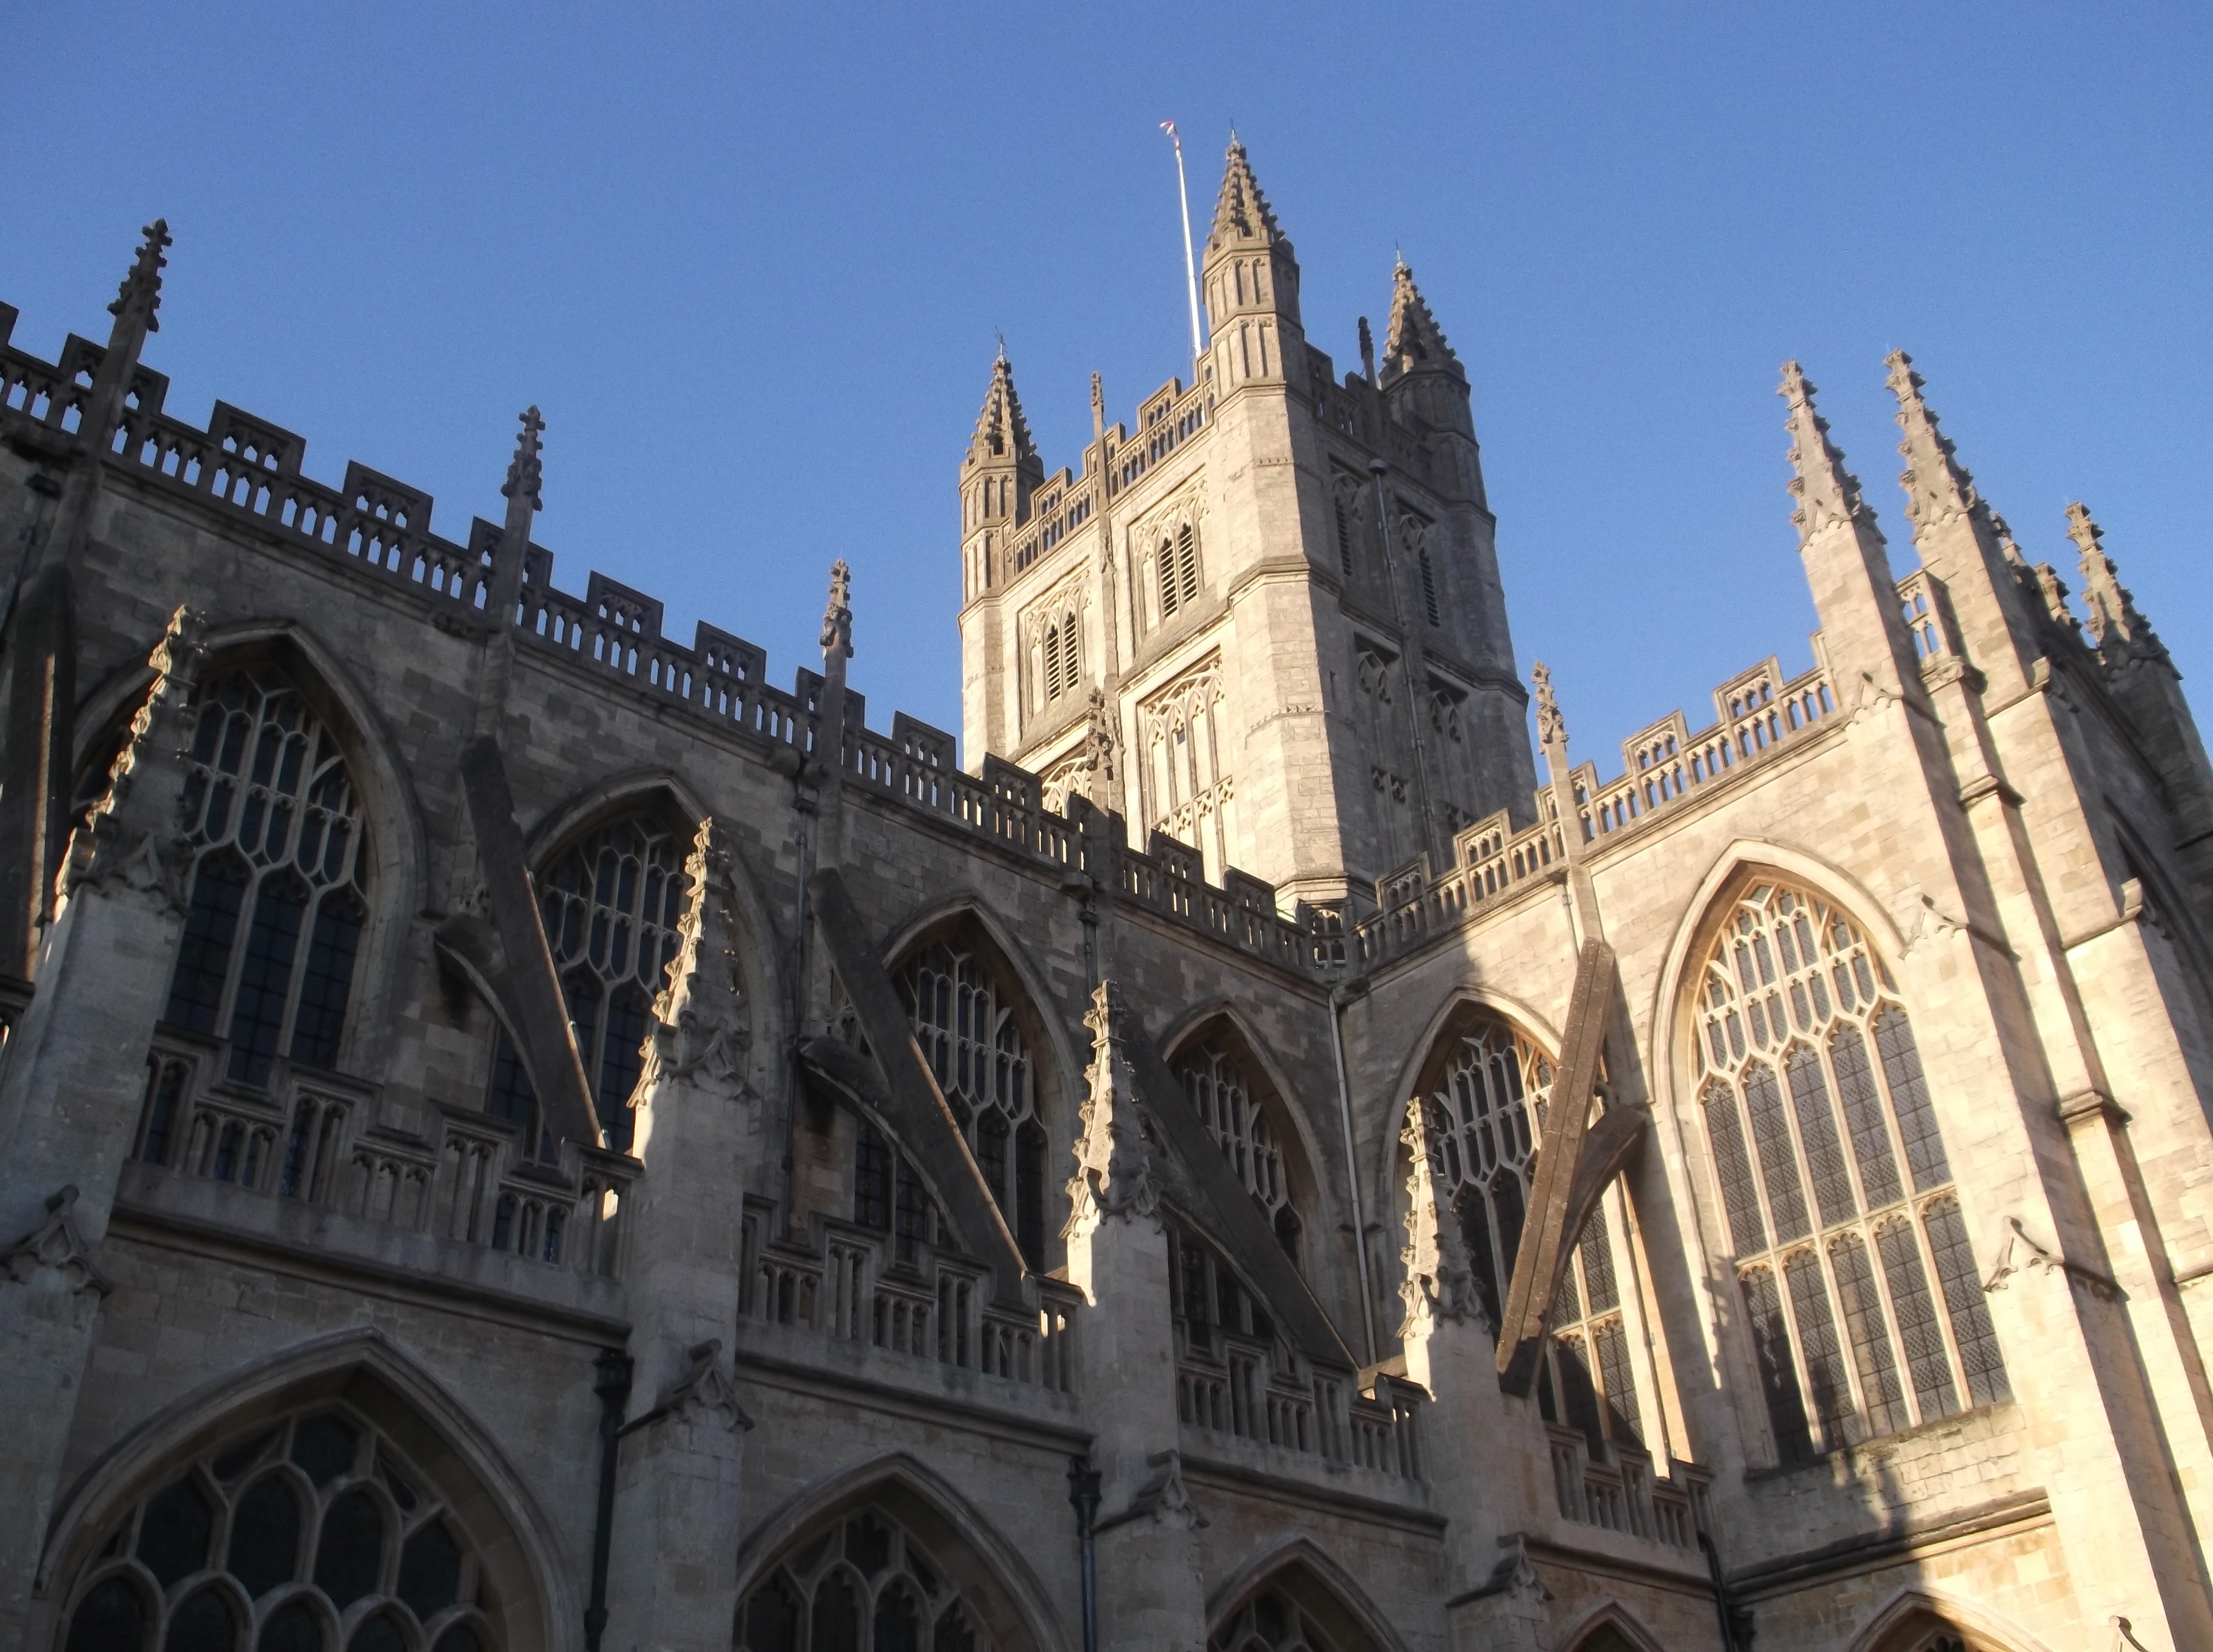
architecture, building, tourist, religion, landmark, facade, church, cathedral, attraction, place of worship, england, spire, famous, historical, basilica, gothic architecture, bath abbey